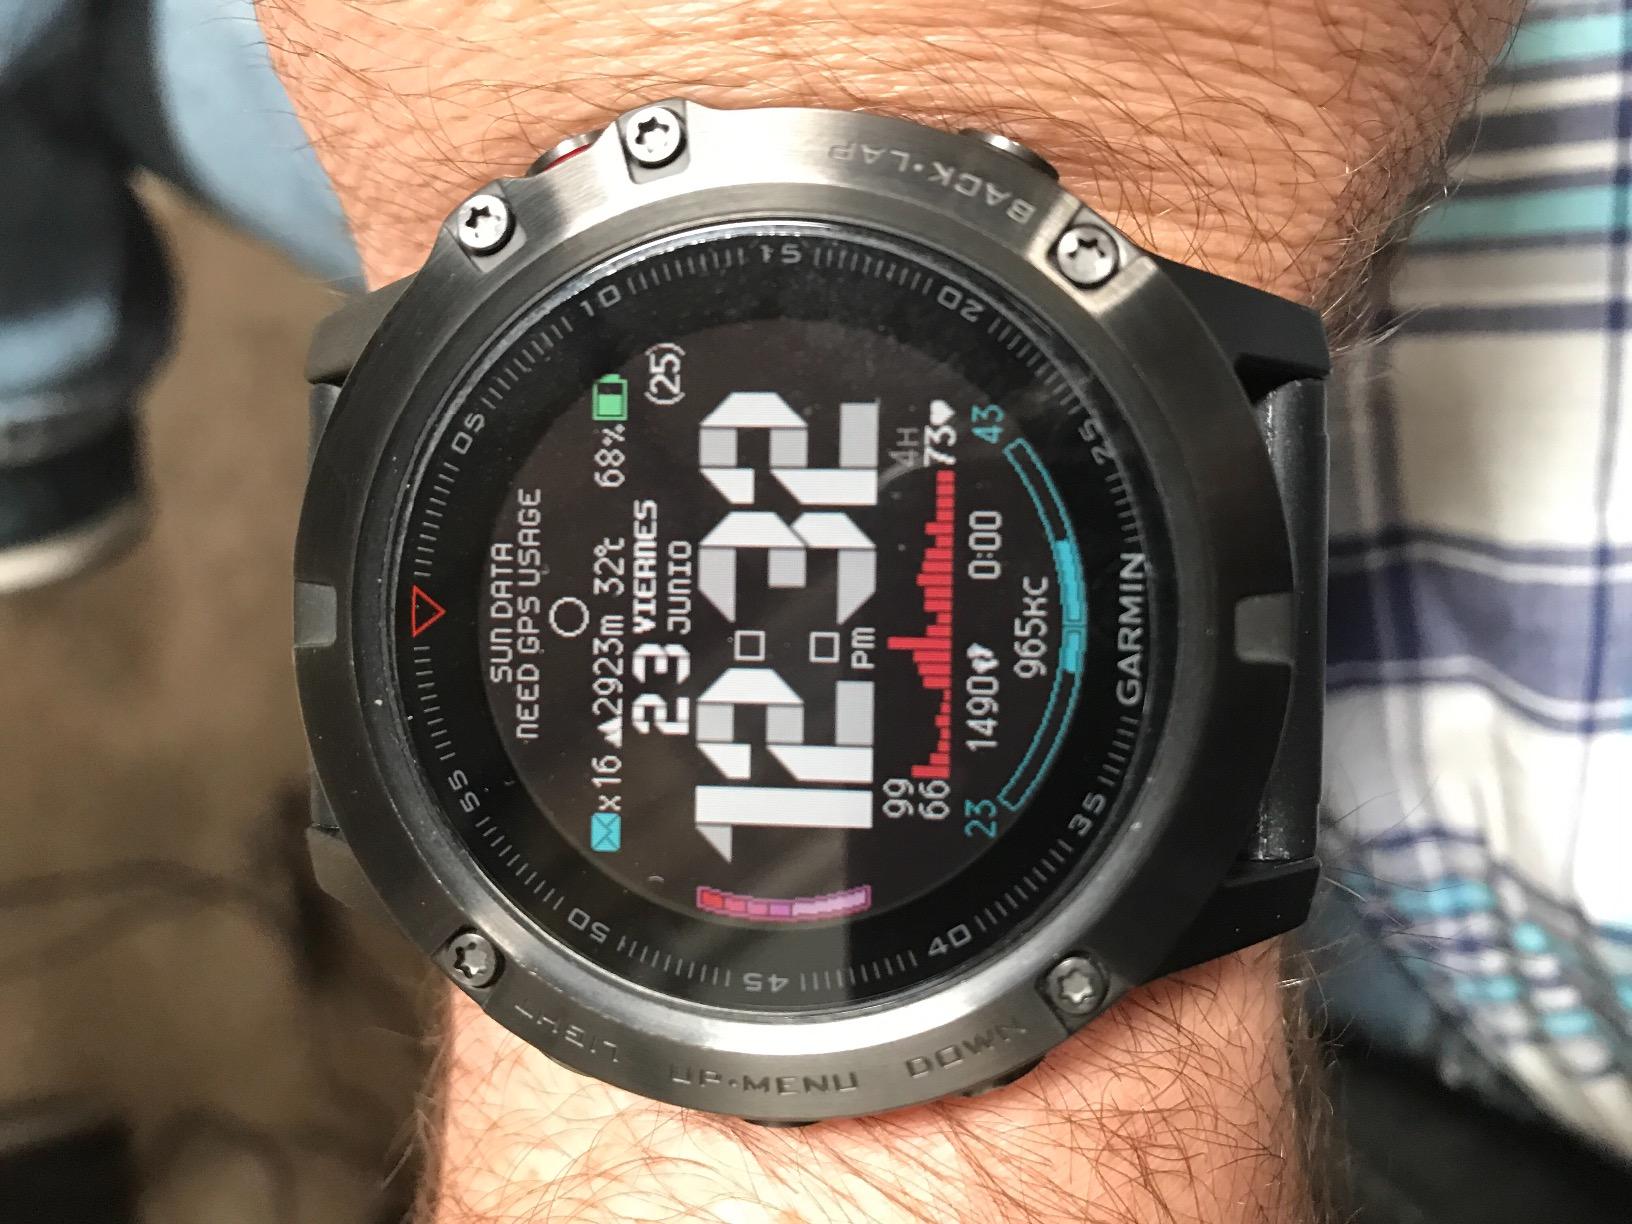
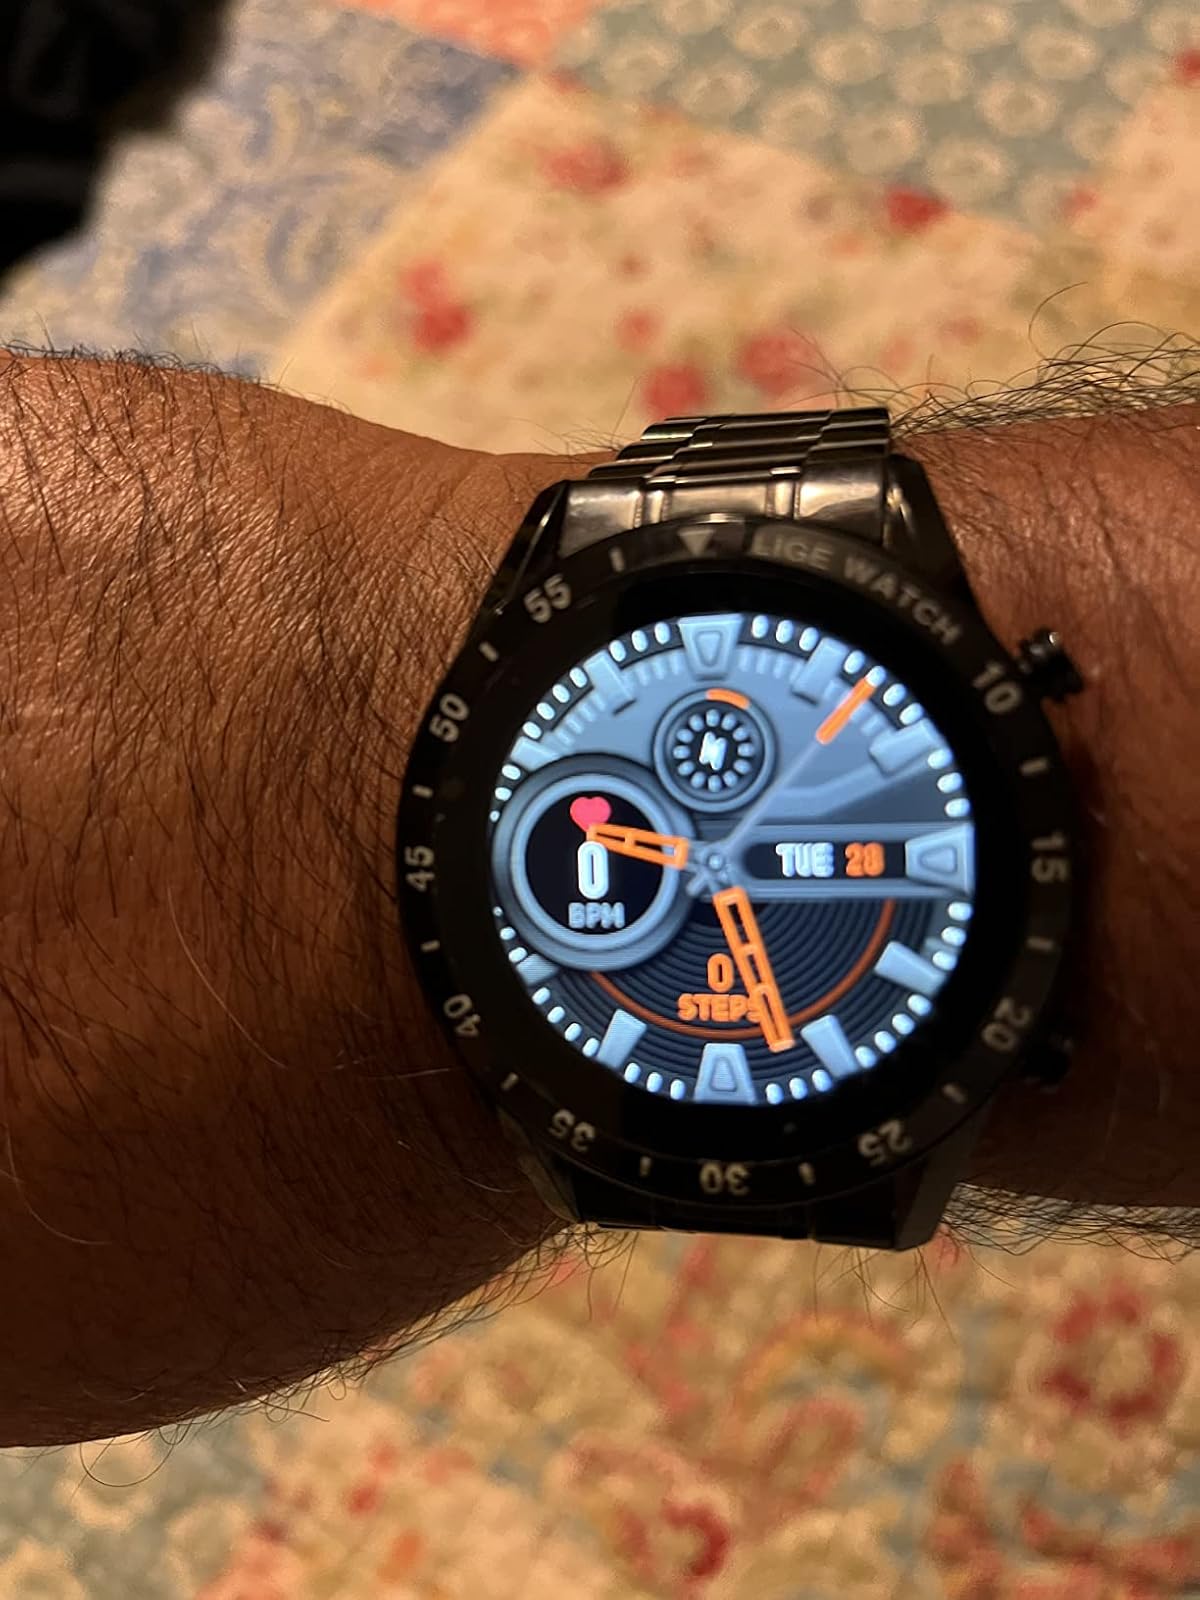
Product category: smartwatch
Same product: no